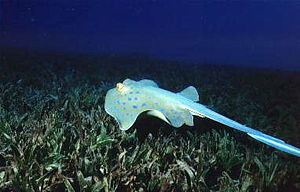
Blåplettet pilrokke
Den blåplettede pilrokke er en af de mest hyppigt forekommende rokker i de tropiske farvande. Den har en grågrønlig farve og er på oversiden gulliggrå med en række blå pletter.